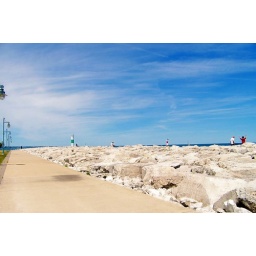
White cirrus clouds against the deep blue sky and the white rocks of the seawall add up to one pretty picture.